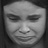
Emotion: sad